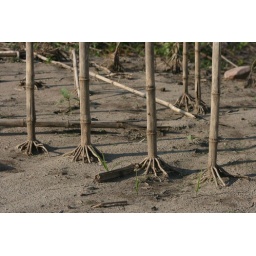
Some corn stalks still standing in a field that was flooding this spring and never got replanted.